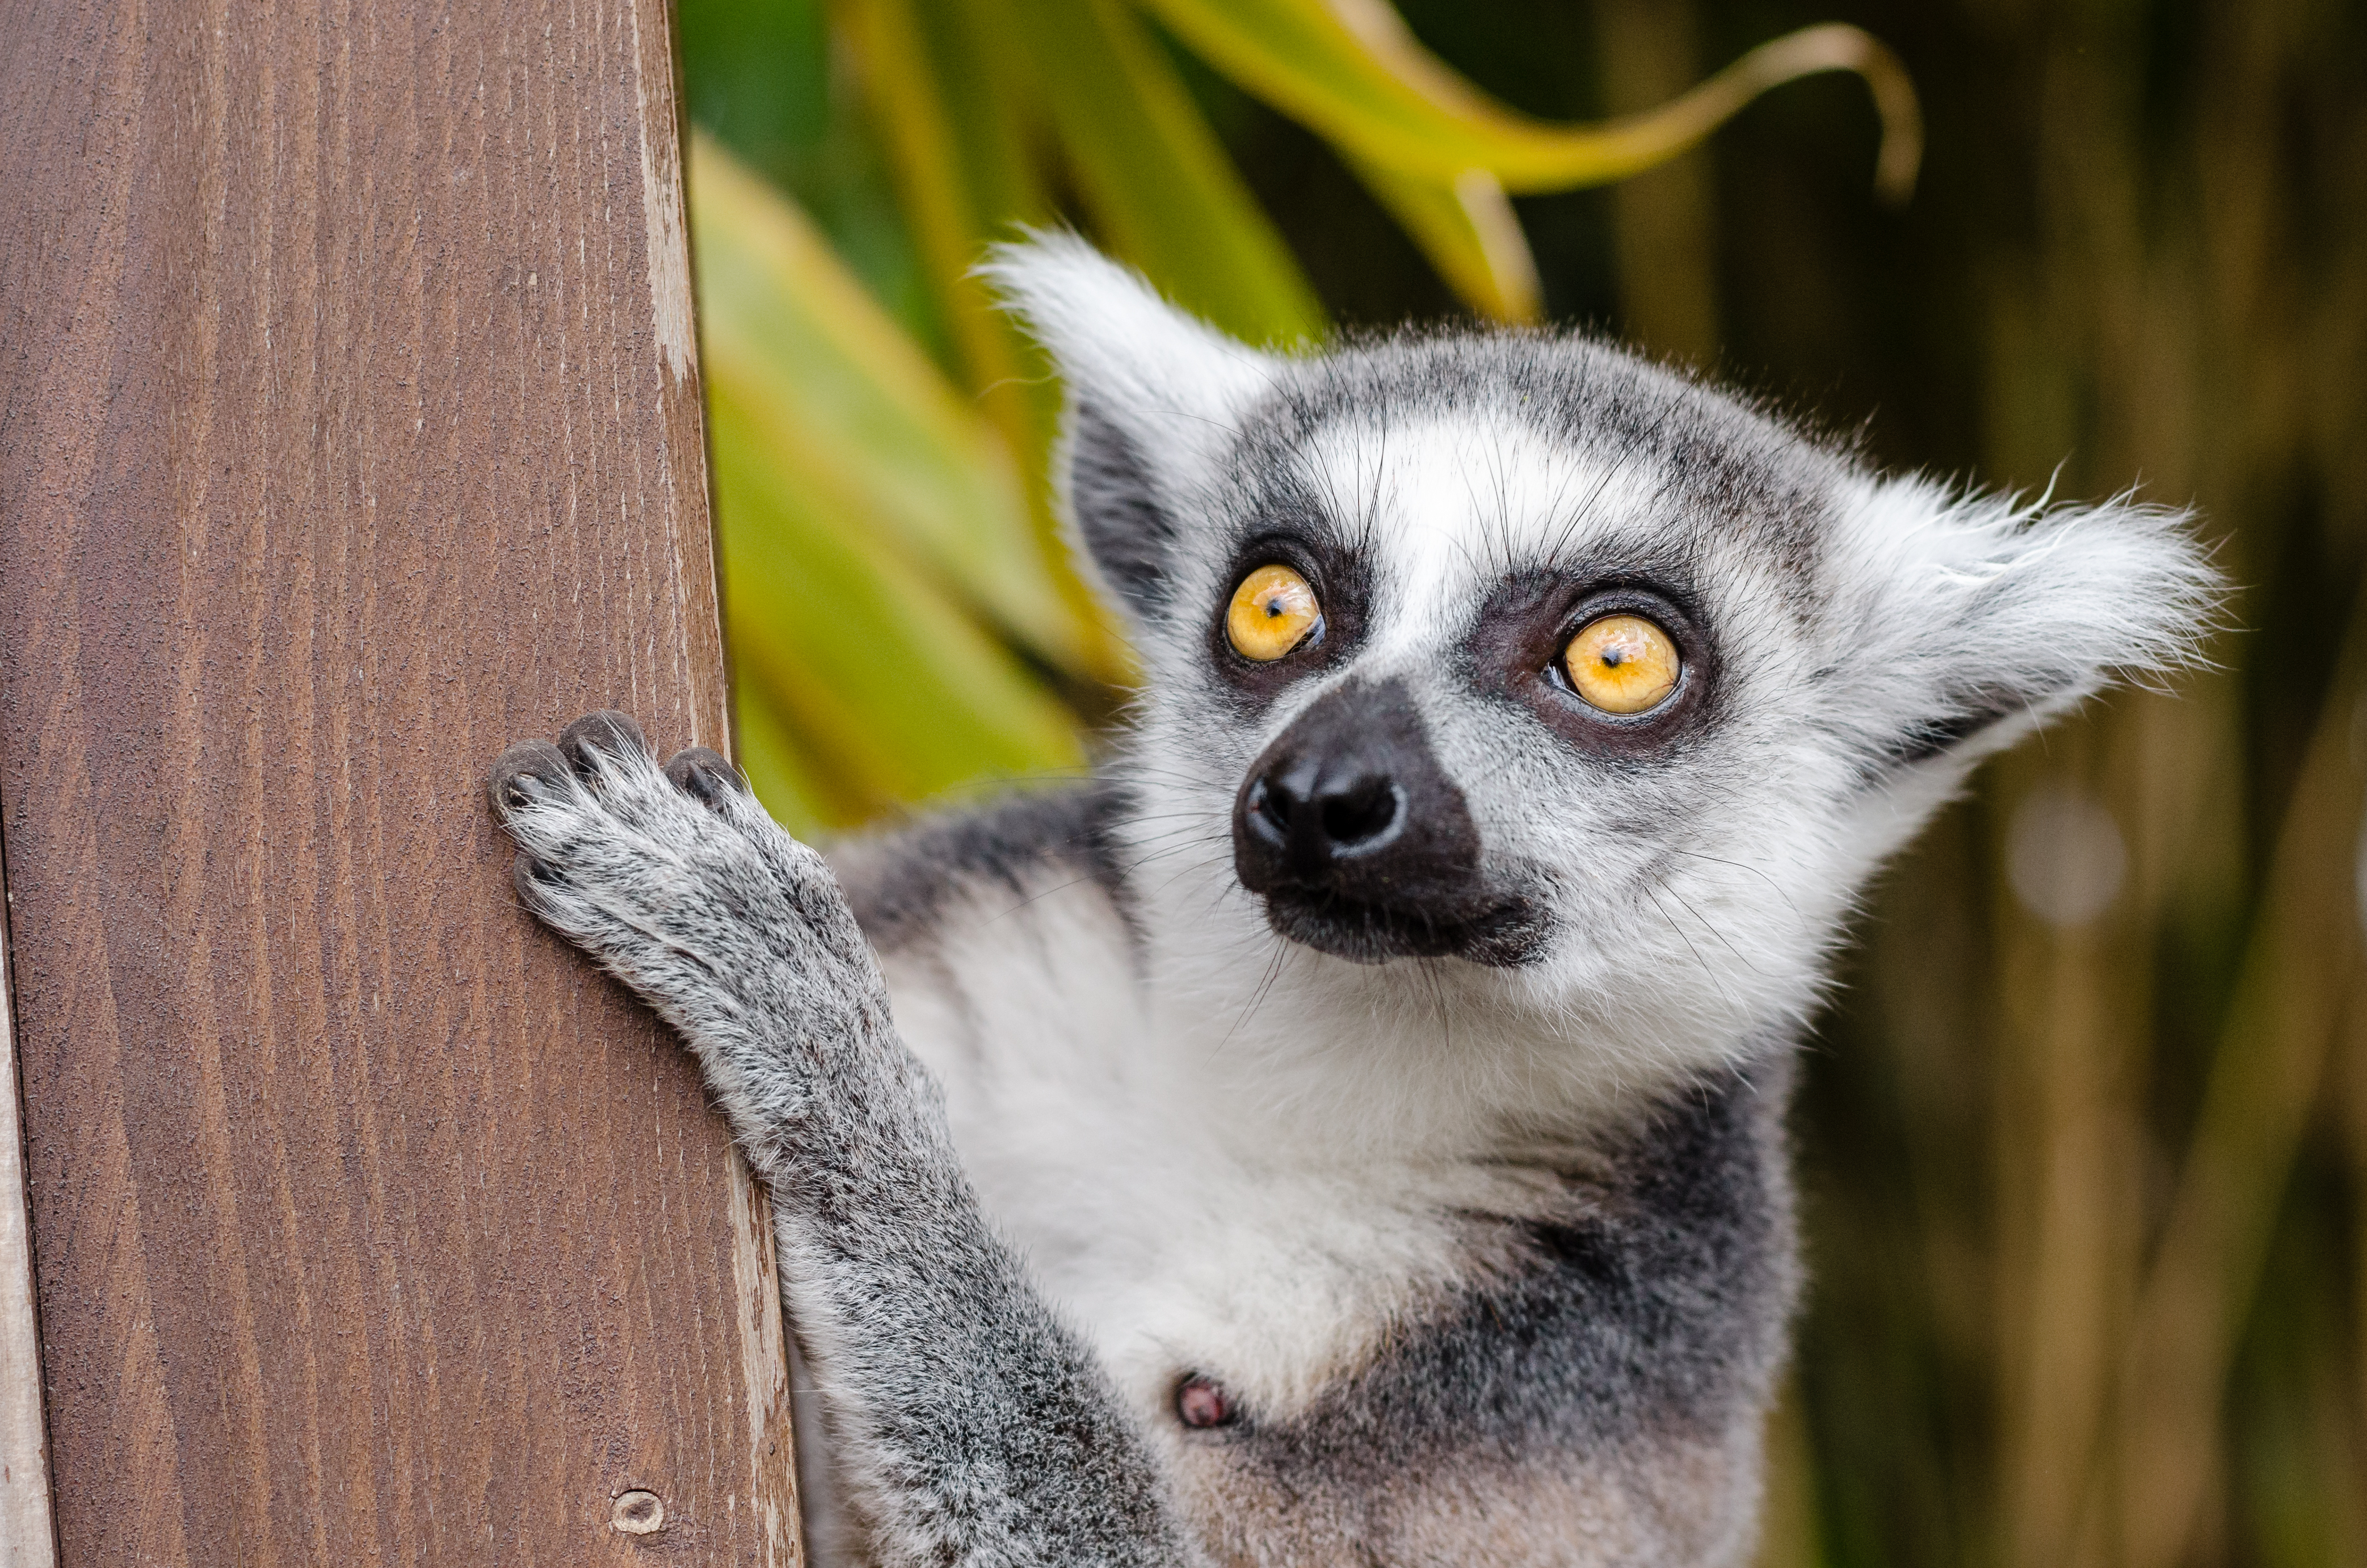
tree, bokeh, ring, feet, animal, cute, wildlife, zoo, fur, mammal, nikon, fauna, primate, close up, eyes, hands, animals, madagascar, vertebrate, tier, ss, fell, augen, baum, adorable, lemur, d7000, niedlich, tailed, catta, katta, tierpart, hnde, fse, madagaskar, 300mm